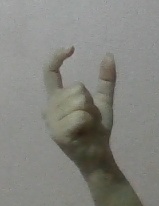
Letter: nun